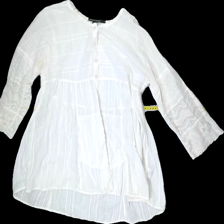
View: front
Type: Blouse
Category: Ladies
Brand: Gudrun Sjödén
Colors: White
Material: 100%cotton
Pattern: Lace
Cut: Loose, C-collar
Size: S
Season: Summer
Stains: Major
Price range: <50
Recommended usage: Export